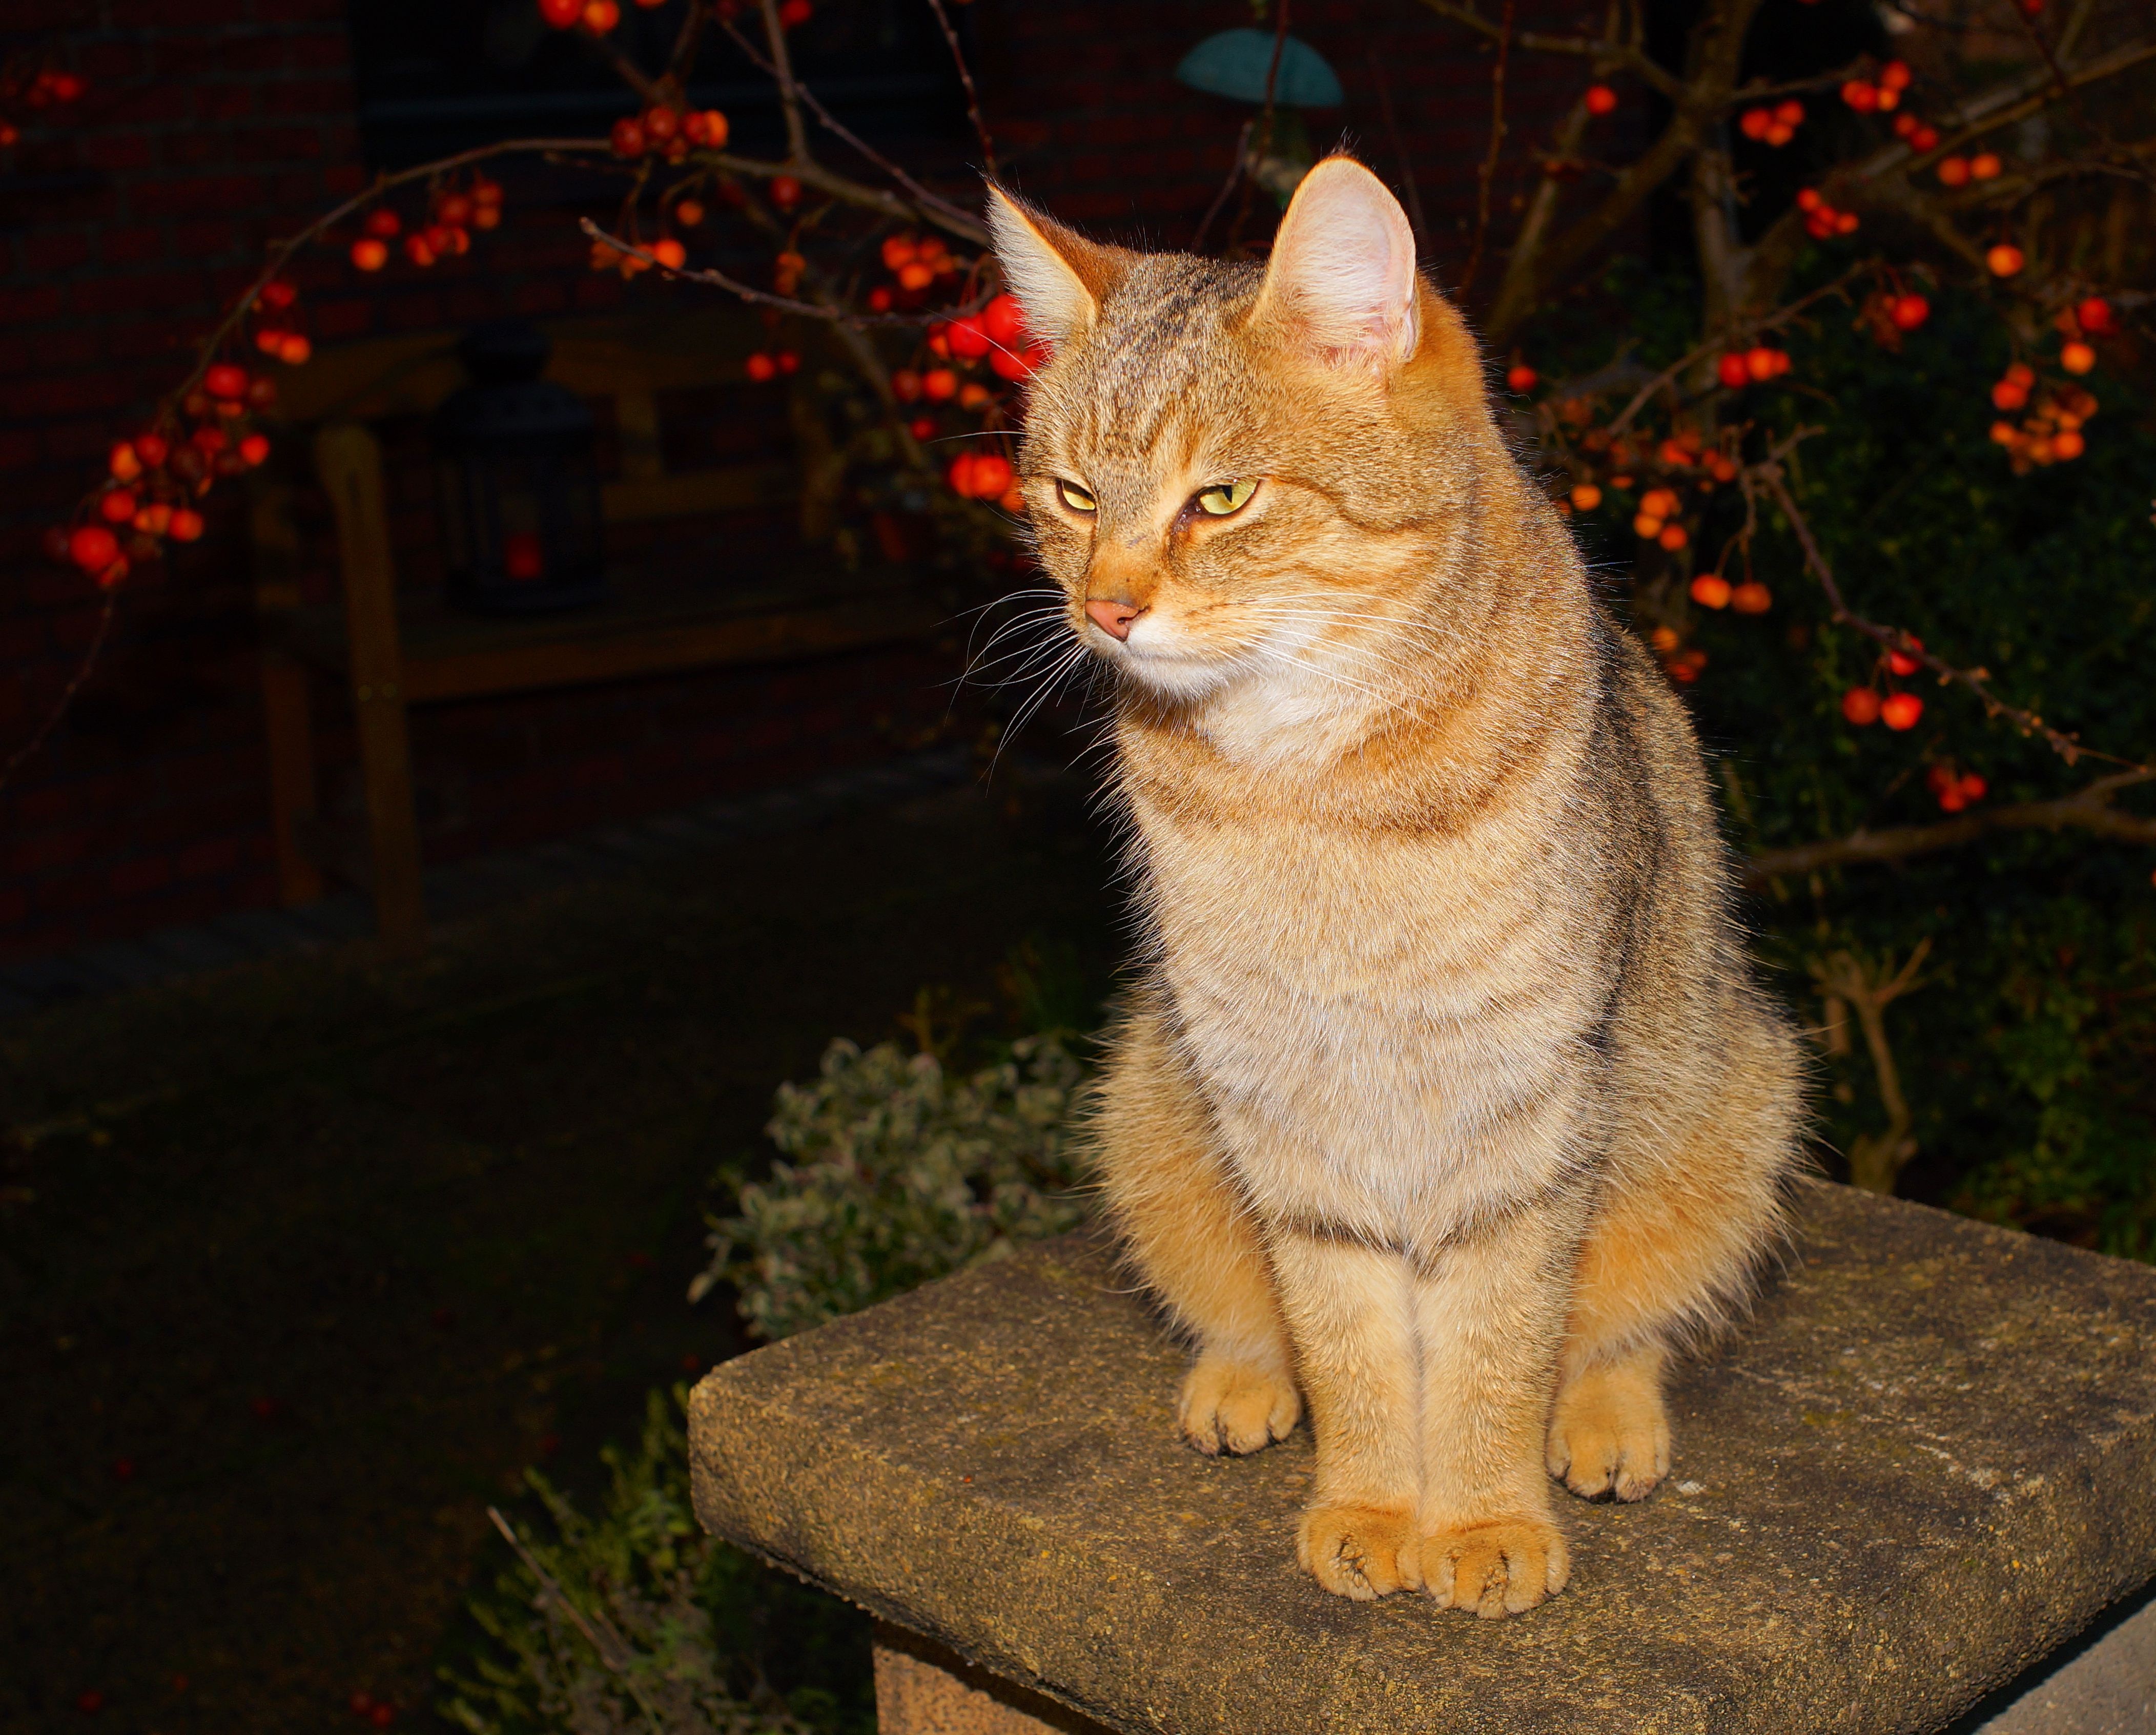
sweet, view, cute, female, pet, portrait, kitten, cat, sitting, mammal, close, face, whiskers, furry, head, vertebrate, expression, pretty, attention, animal world, domestic cat, cute cat, wildlife photography, dear, head drawing, mackerel, cat face, graceful, cat's eyes, cat portrait, awakened, tabby cat, small to medium sized cats, cat like mammal